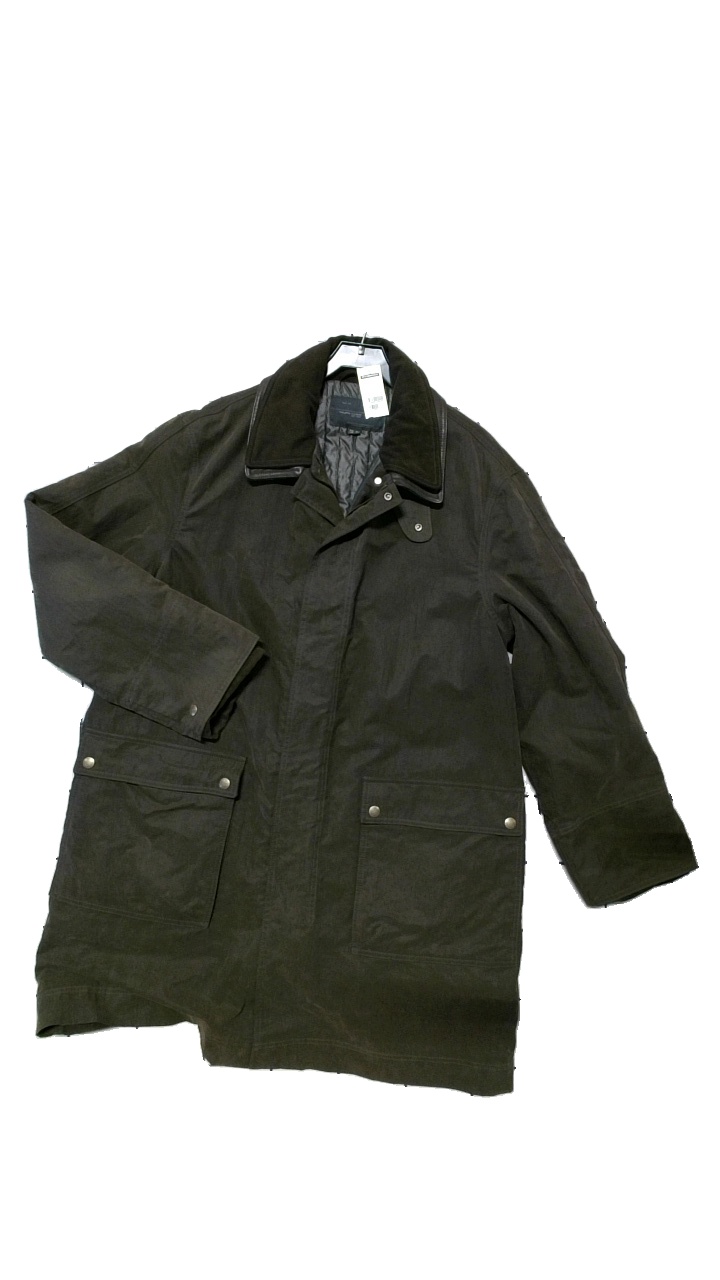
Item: Winter Jacket (Men)
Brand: Marlboro Mcs
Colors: Brown
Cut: None, Regular
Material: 60%Cotton,40%Polyamid nylon
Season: Winter
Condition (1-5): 1
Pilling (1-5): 1
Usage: Reuse
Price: >400